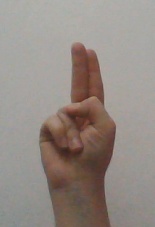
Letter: taa